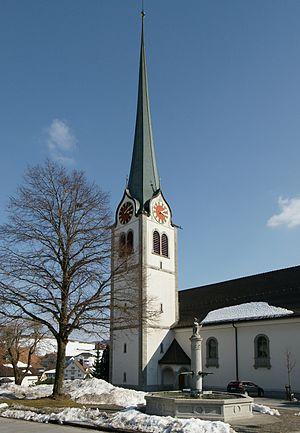
Cette liste présente les biens culturels d'importance nationale dans le canton d'Appenzell Rhodes-Extérieures. Cette liste correspond à l'édition 2009 de l'Inventaire Suisse des biens culturels d'importance nationale pour le canton d'Appenzell Rhodes-Extérieures. Il est trié par commune et inclut : 35 bâtiments séparés, 6 collections.